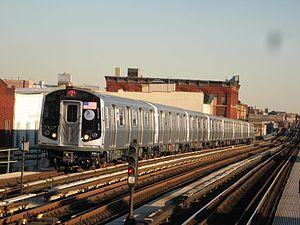
La Z Nassau Street Express est une ligne du métro de New York. Sa couleur est le marron étant donné qu'elle circule sur la BMT Nassau Street Line sur la majorité de son tracé à Manhattan. Elle est issue du réseau de l'ancienne Brooklyn-Manhattan Transit Corporation, rattachée à la Division B et dessert 20 stations. Tout comme la ligne J qui suit le même parcours, elle emprunte l'Archer Avenue Line et la BMT Jamaica Line, et rentre dans Manhattan via le Williamsburg Bridge pour emprunter la BMT Nassau Street Line. Dans la nomenclature du métro, elle est ainsi parfois regroupée avec la J Nassau Street Local sous le terme de desserte J/Z.